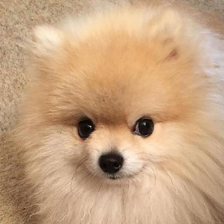
Label: animals